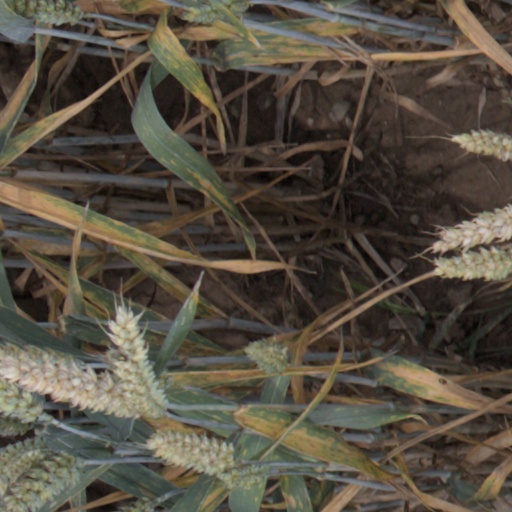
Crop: wheat